Celso Lagar

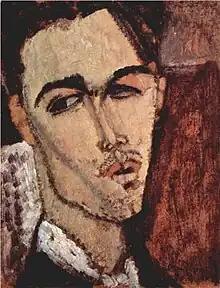

Celso Lagar Arroyo was a Spanish painter. In the late nineteenth century, he was one of the first generation Spanish expressionist painters from the School of Paris, where he lived most of his life. He was influenced greatly by Cubism or Fauvism.